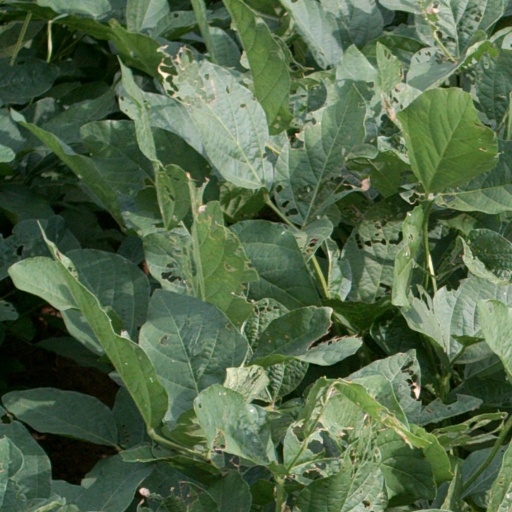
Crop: soybean